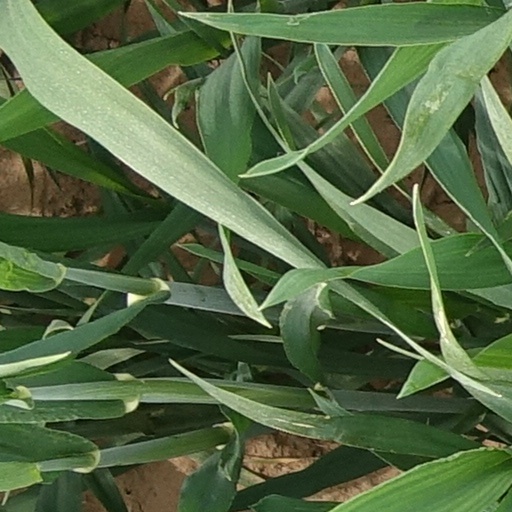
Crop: wheat